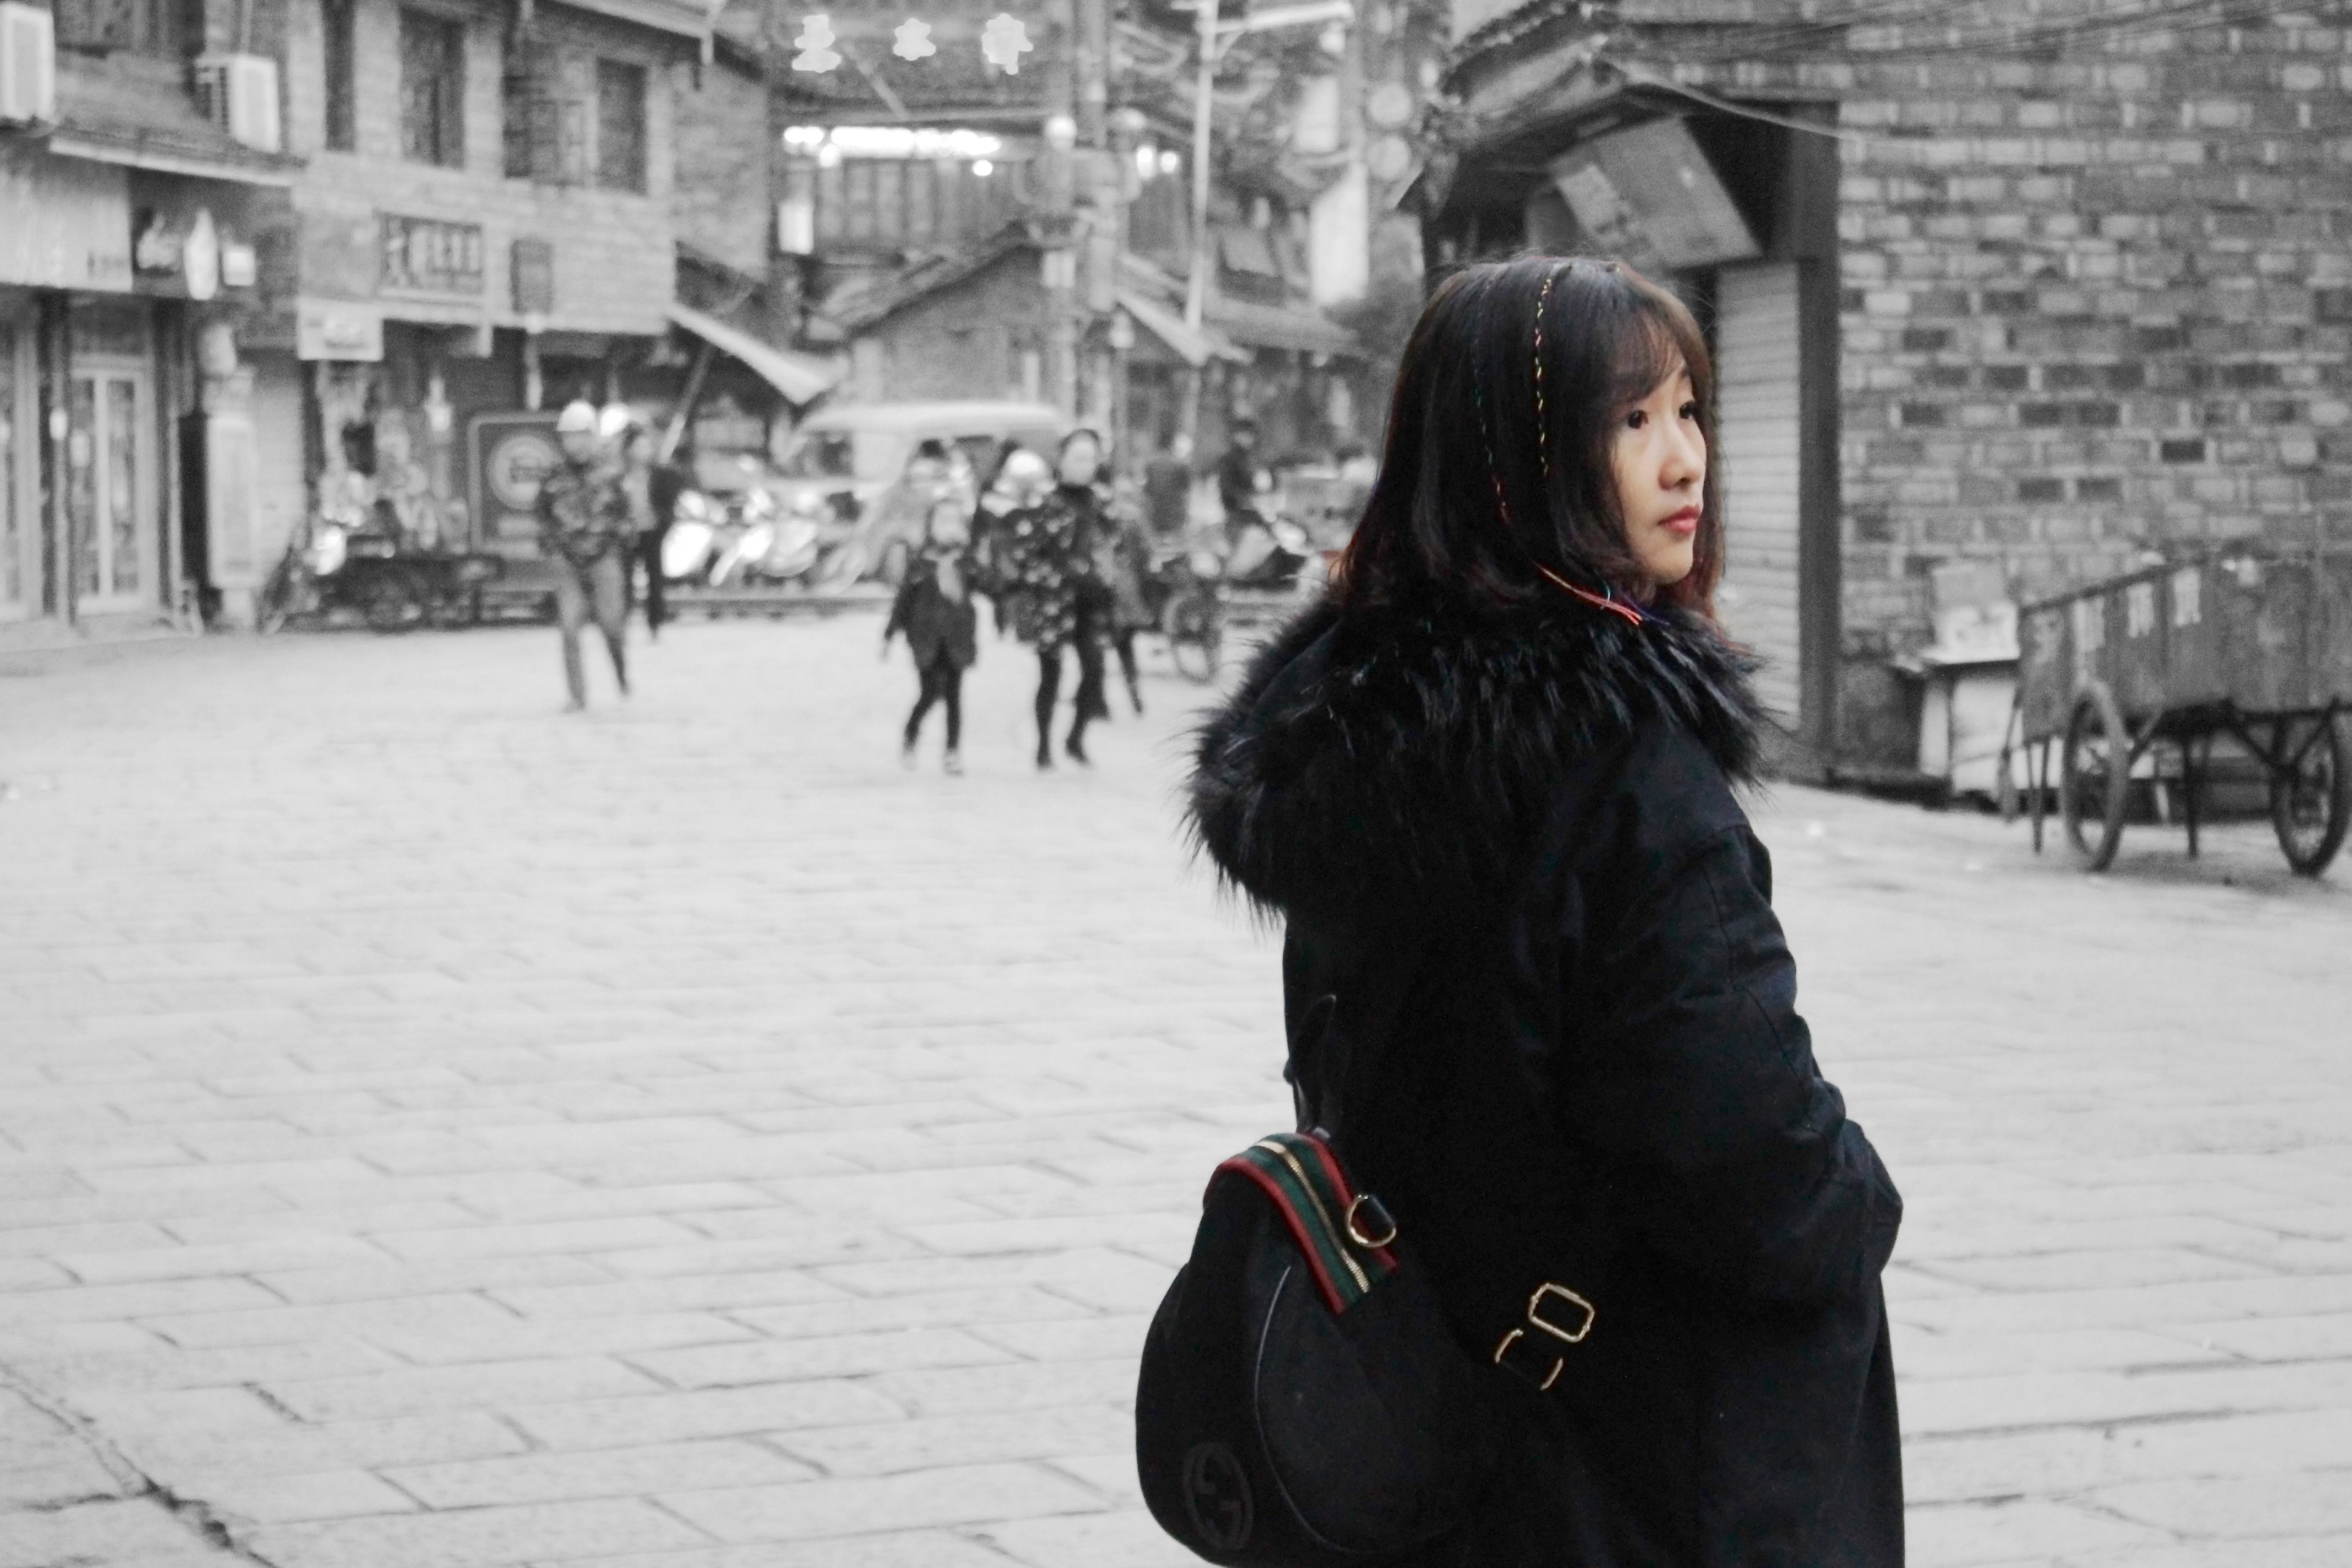
snow, winter, road, street, fur, weather, fashion, clothing, black, monochrome, season, dress, infrastructure, photograph, snapshot, human positions